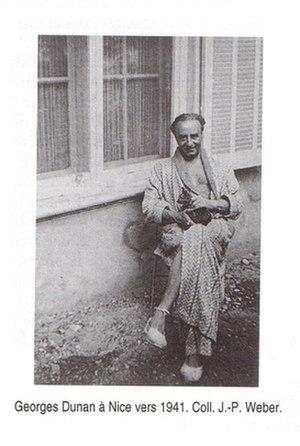
Georges Dunan à Nice en 1941
Renée Dunan est une femme de lettres, écrivain, critique, poétesse française, anarchiste et féministe.